Sky position (RA, Dec in degrees): 217.806, -1.045
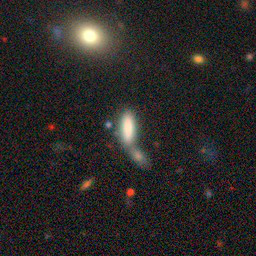
Galaxy morphology: Merging Galaxies